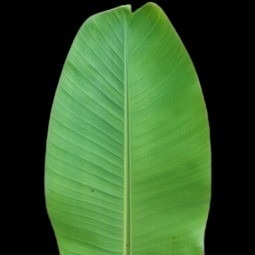
Label: Healthy